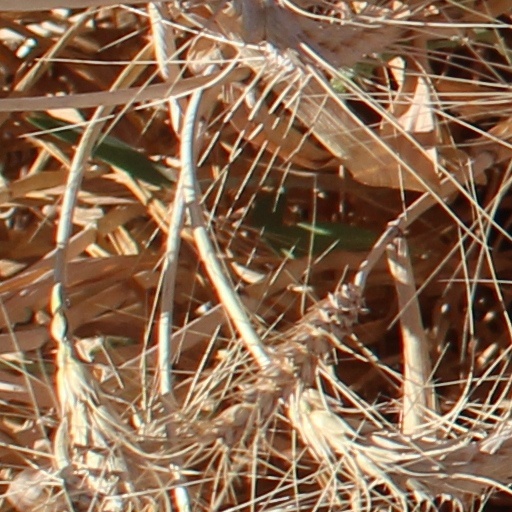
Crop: wheat